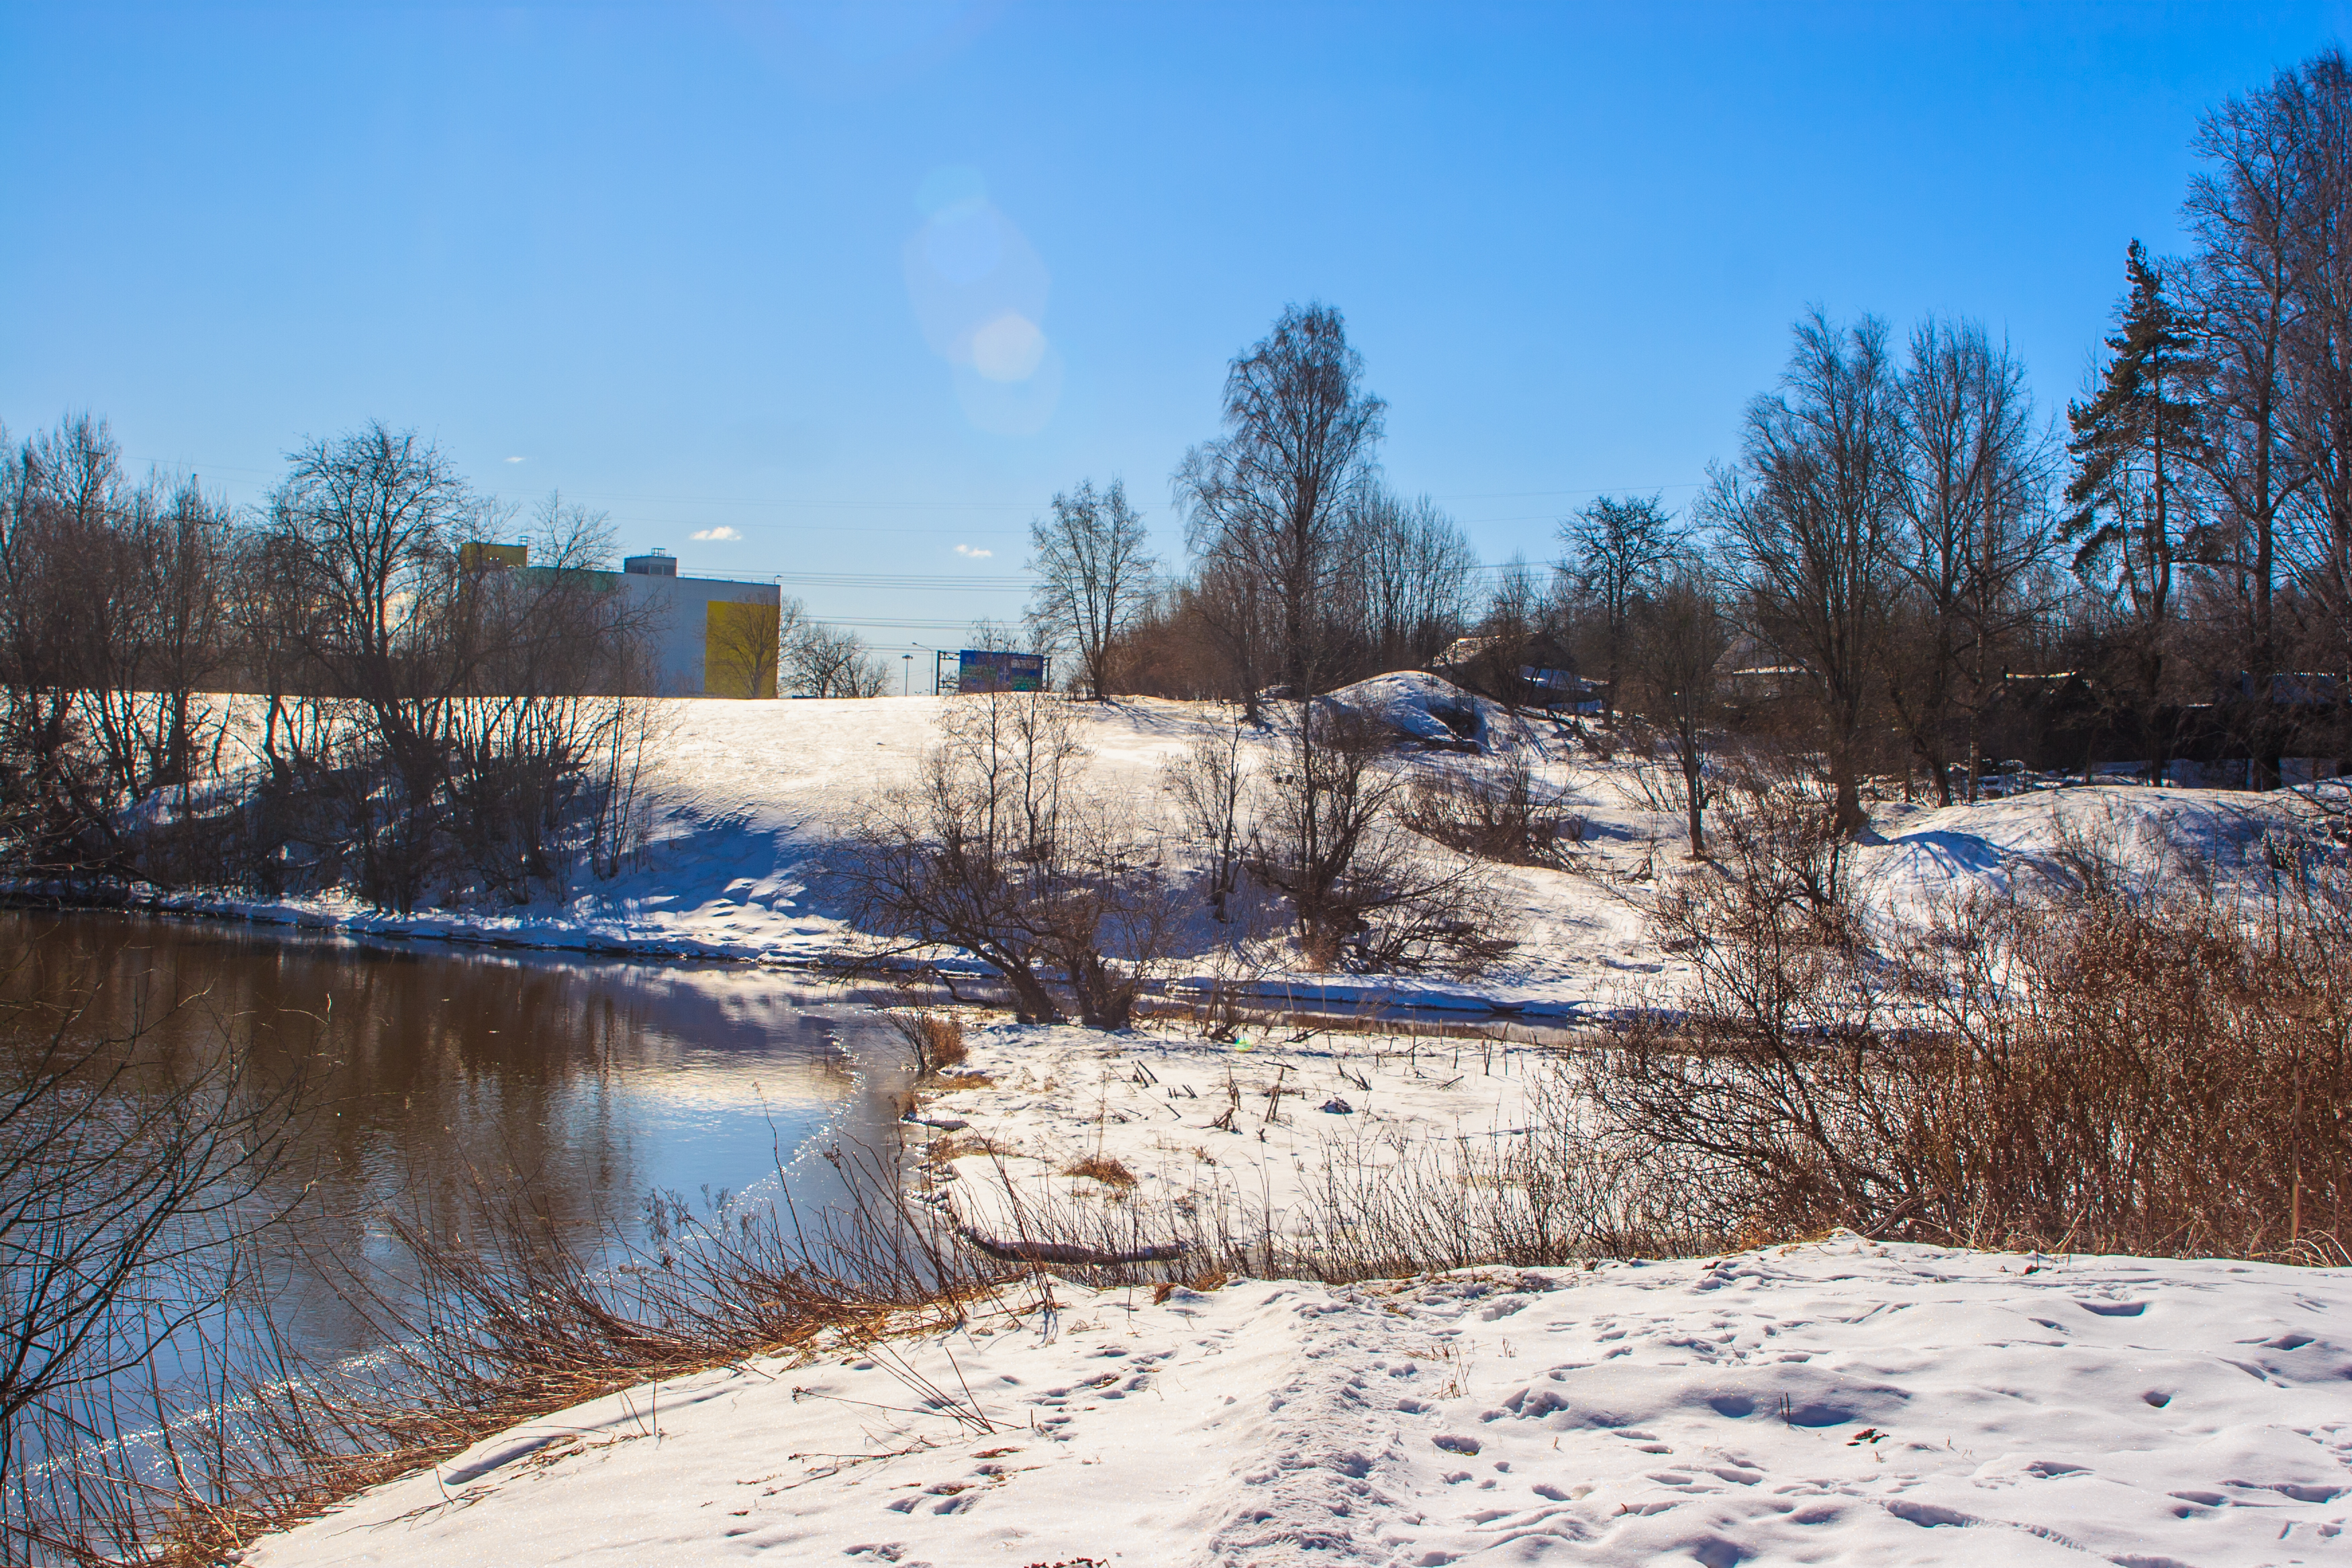
images, sky, water, plant, snow, cloud, tree, natural landscape, branch, land lot, sunlight, body of water, grass, wood, twig, plain, landscape, rural area, grass family, horizon, freezing, lacustrine plain, house, winter, frost, lake, road, grassland, reservoir, forest, home, riparian zone, wetland, bog, pond, hill, stream, floodplain, soil, rock, ice, marsh, reflection, channel, fen